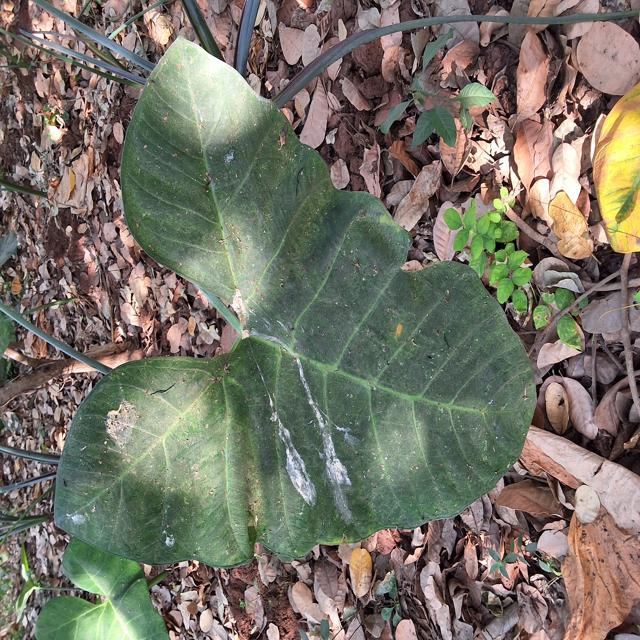
Label: Healthy